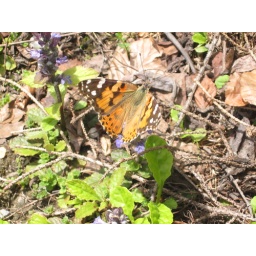
butterfly in mountains